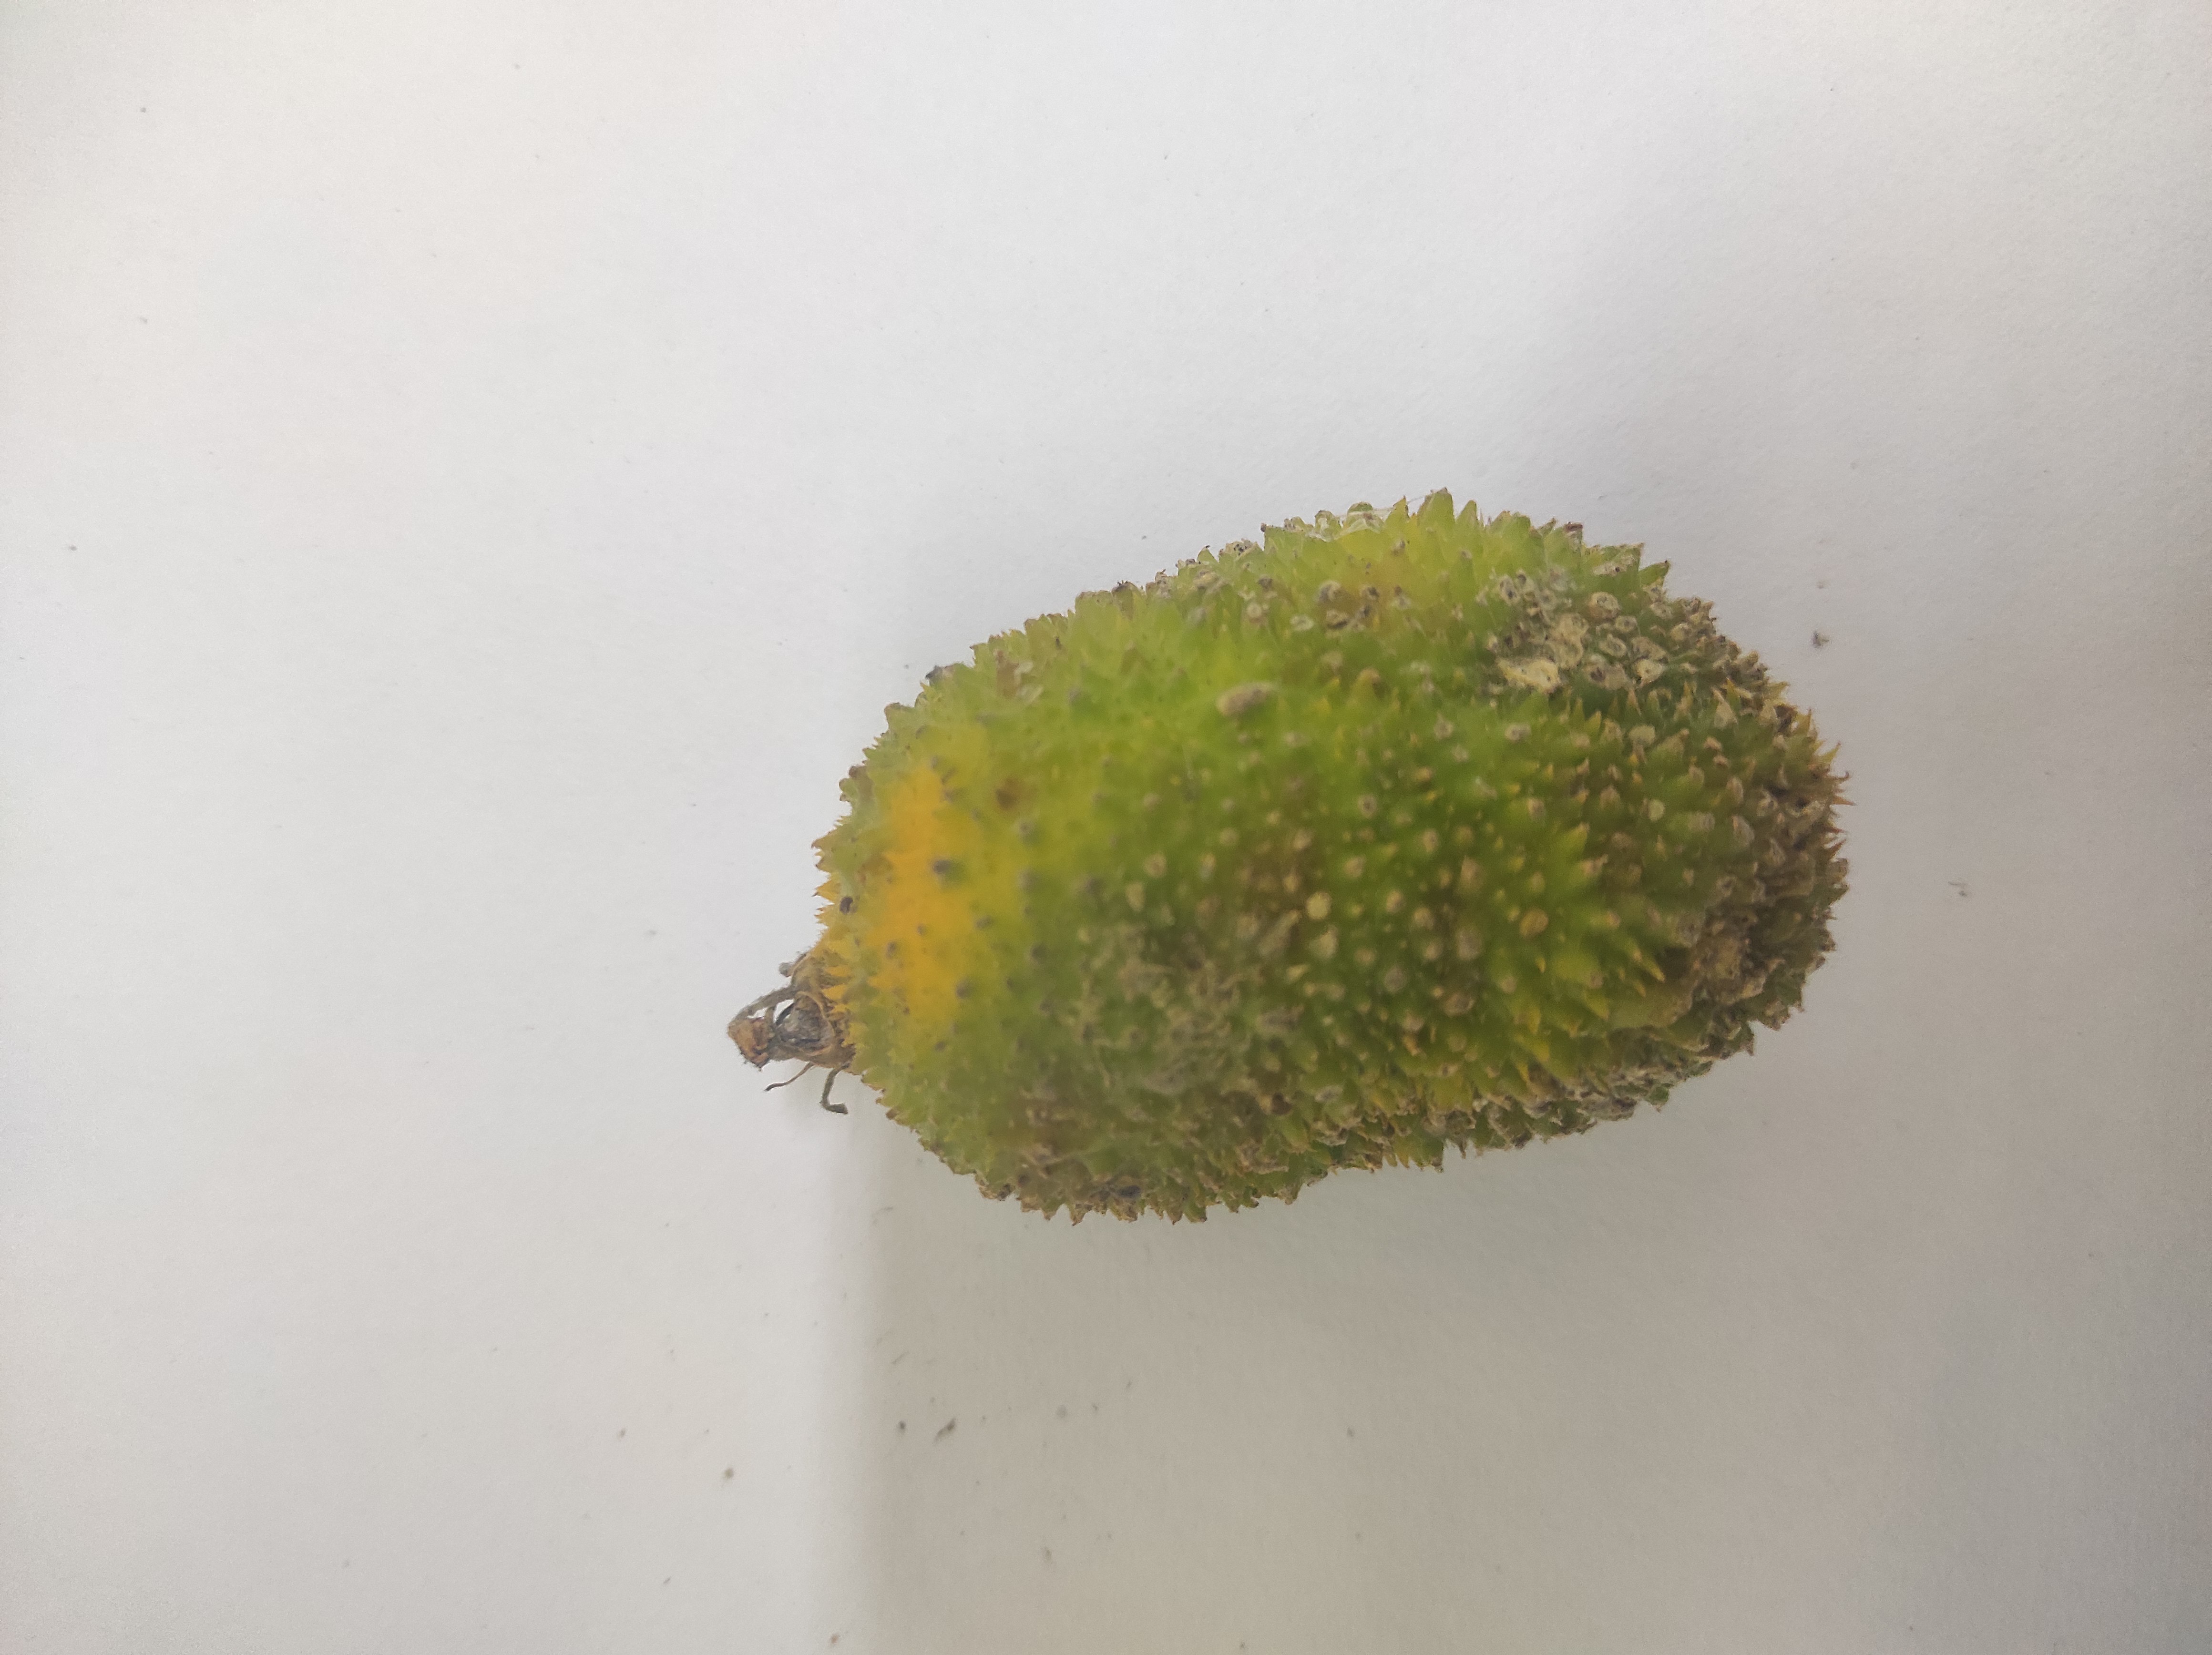
Crop: Spiny Gourd
Condition: Damaged